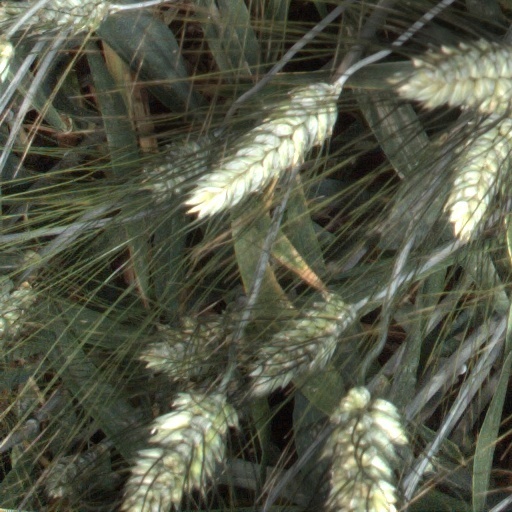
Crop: wheat